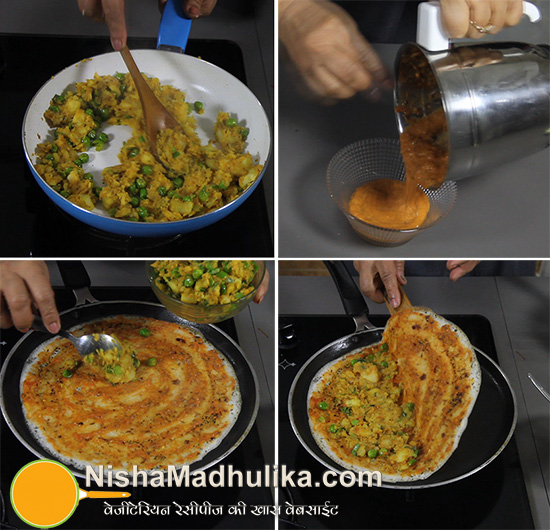
Dish: masala_dosa